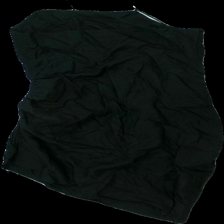
View: back
Type: Dress
Category: Ladies
Brand: H&M
Colors: Black
Material: 100% Viscose
Cut: Tight
Size: 38
Season: All
Price range: 50-100
Recommended usage: Reuse
Description: black dress with scrunched asymetric detail